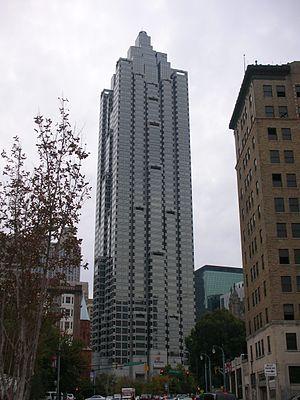
Le SunTrust Plaza est un gratte-ciel de bureaux situé à Atlanta.